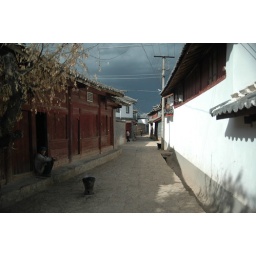
A storm was coming in off the mountains and gave great contrast to the red and white of the buildings